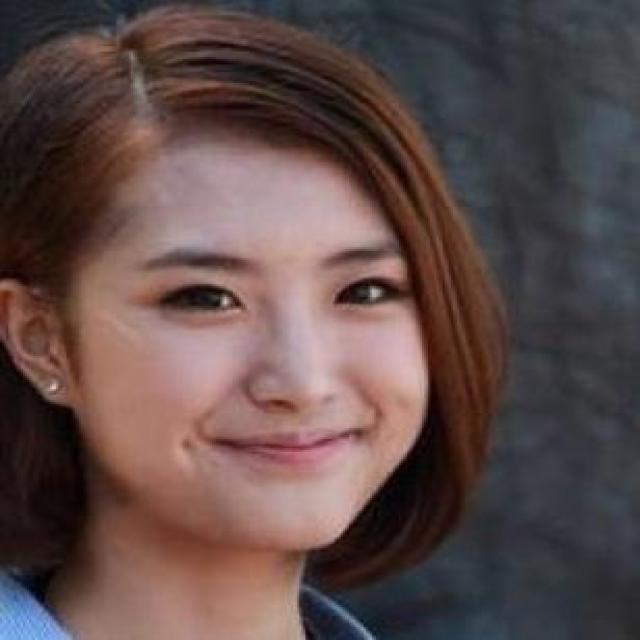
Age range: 21-44